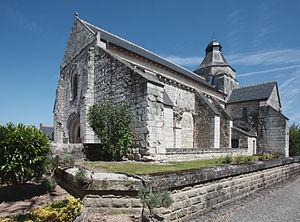
L'église Saint-Nicolas est une église catholique située à Tavant, en France. Elle doit sa réputation à la qualité et l'originalité des fresques de la crypte copiées grandeur nature à la cité de l'architecture et du patrimoine et illustrées par deux timbres postaux en 1997.
Tavant est une commune française du département d'Indre-et-Loire, en région Centre-Val de Loire.
La communauté de communes Touraine Val de Vienne est un établissement public de coopération intercommunale créé le 1ᵉʳ janvier 2017.